Mustafa Kemal Atatürk

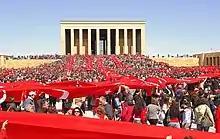
Anıtkabir, the mausoleum of Atatürk in Ankara, is visited by large crowds every year during national holidays such as Republic Day on October 29.

From 1919, Afghanistan was in the midst of a reformation period under Amanullah Khan. Afghan Foreign Minister Mahmud Tarzi was a follower of Atatürk's domestic policy. Tarzi encouraged Amanullah Khan in social and political reform but urged that reforms should built on a strong government. During the late 1920s, Anglo-Afghan relations soured over British fears of an Afghan-Soviet friendship. On 20 May 1928, Anglo-Afghan politics gained a positive perspective, when Amanullah Khan and his wife, Queen Soraya Tarzi, were received by Atatürk in Istanbul. This meeting was followed by a Turkey-Afghanistan Friendship and Cooperation pact on 22 May 1928. Atatürk supported Afghanistan's integration into international organizations. In 1934, Afghanistan's relations with the international community improved significantly when it joined the League of Nations. Mahmud Tarzi received Atatürk's personal support until he died on 22 November 1933 in Istanbul.